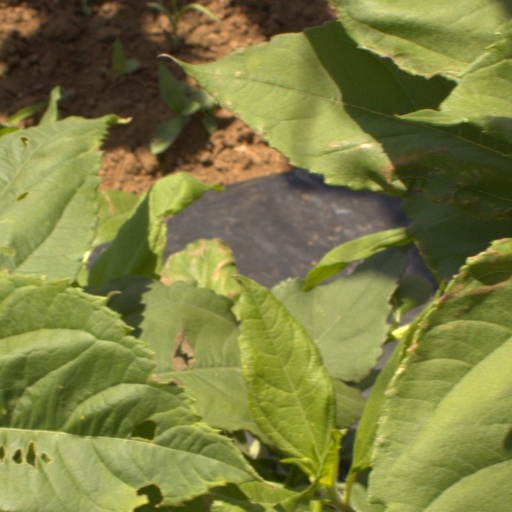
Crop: Jerusalem artichoke